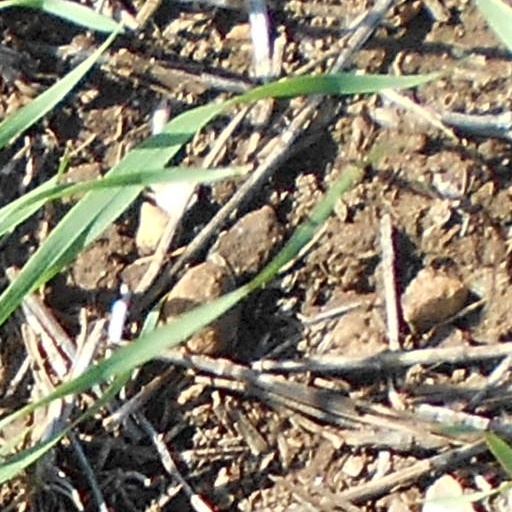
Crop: wheat